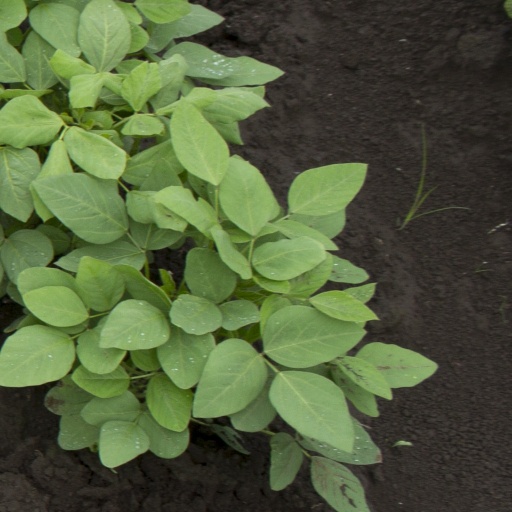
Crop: soybean